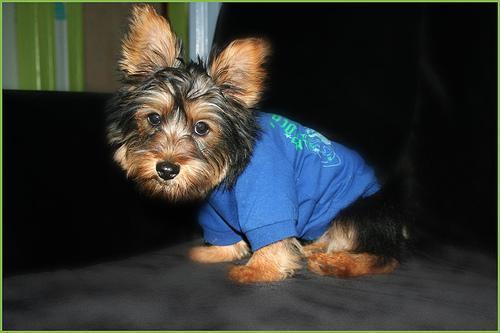
silky_terrier